Question: Please indicate a possible affordance area of the baseball bat that can be used for hitting
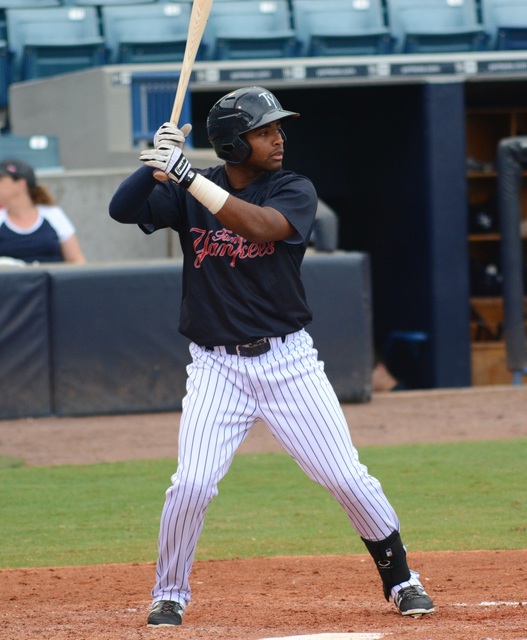
Answer: [187.834, 0.1079, 209.434, 52.908]